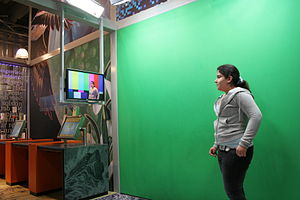
Chroma key
Eksempel på anvendelse af Chroma key, hvor en deltager optræder foran et grønt lærred mens det endelige resultat efter sammenkopiering af flere digitale lag vises på skærmen.
Chroma key er et fagbegreb inden for tv og film, anvendt typisk til optagelser der skal placere en eller flere personer på lokaliteter, der ikke umiddelbart er mulig. Det er også kendt som color-keying, green screen og blue screen. Det bruges i mange film og tv-serier, men også i eksempelvis vejrudsigten er satellitkortet i baggrunden indsat vha. chroma key.